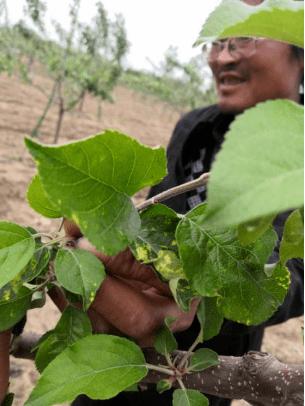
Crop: apple
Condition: mosaic_virus